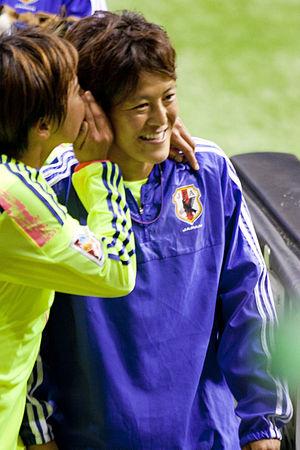
Saori Ariyoshi, née le 1ᵉʳ novembre 1987, est une joueuse internationale de football japonaise.